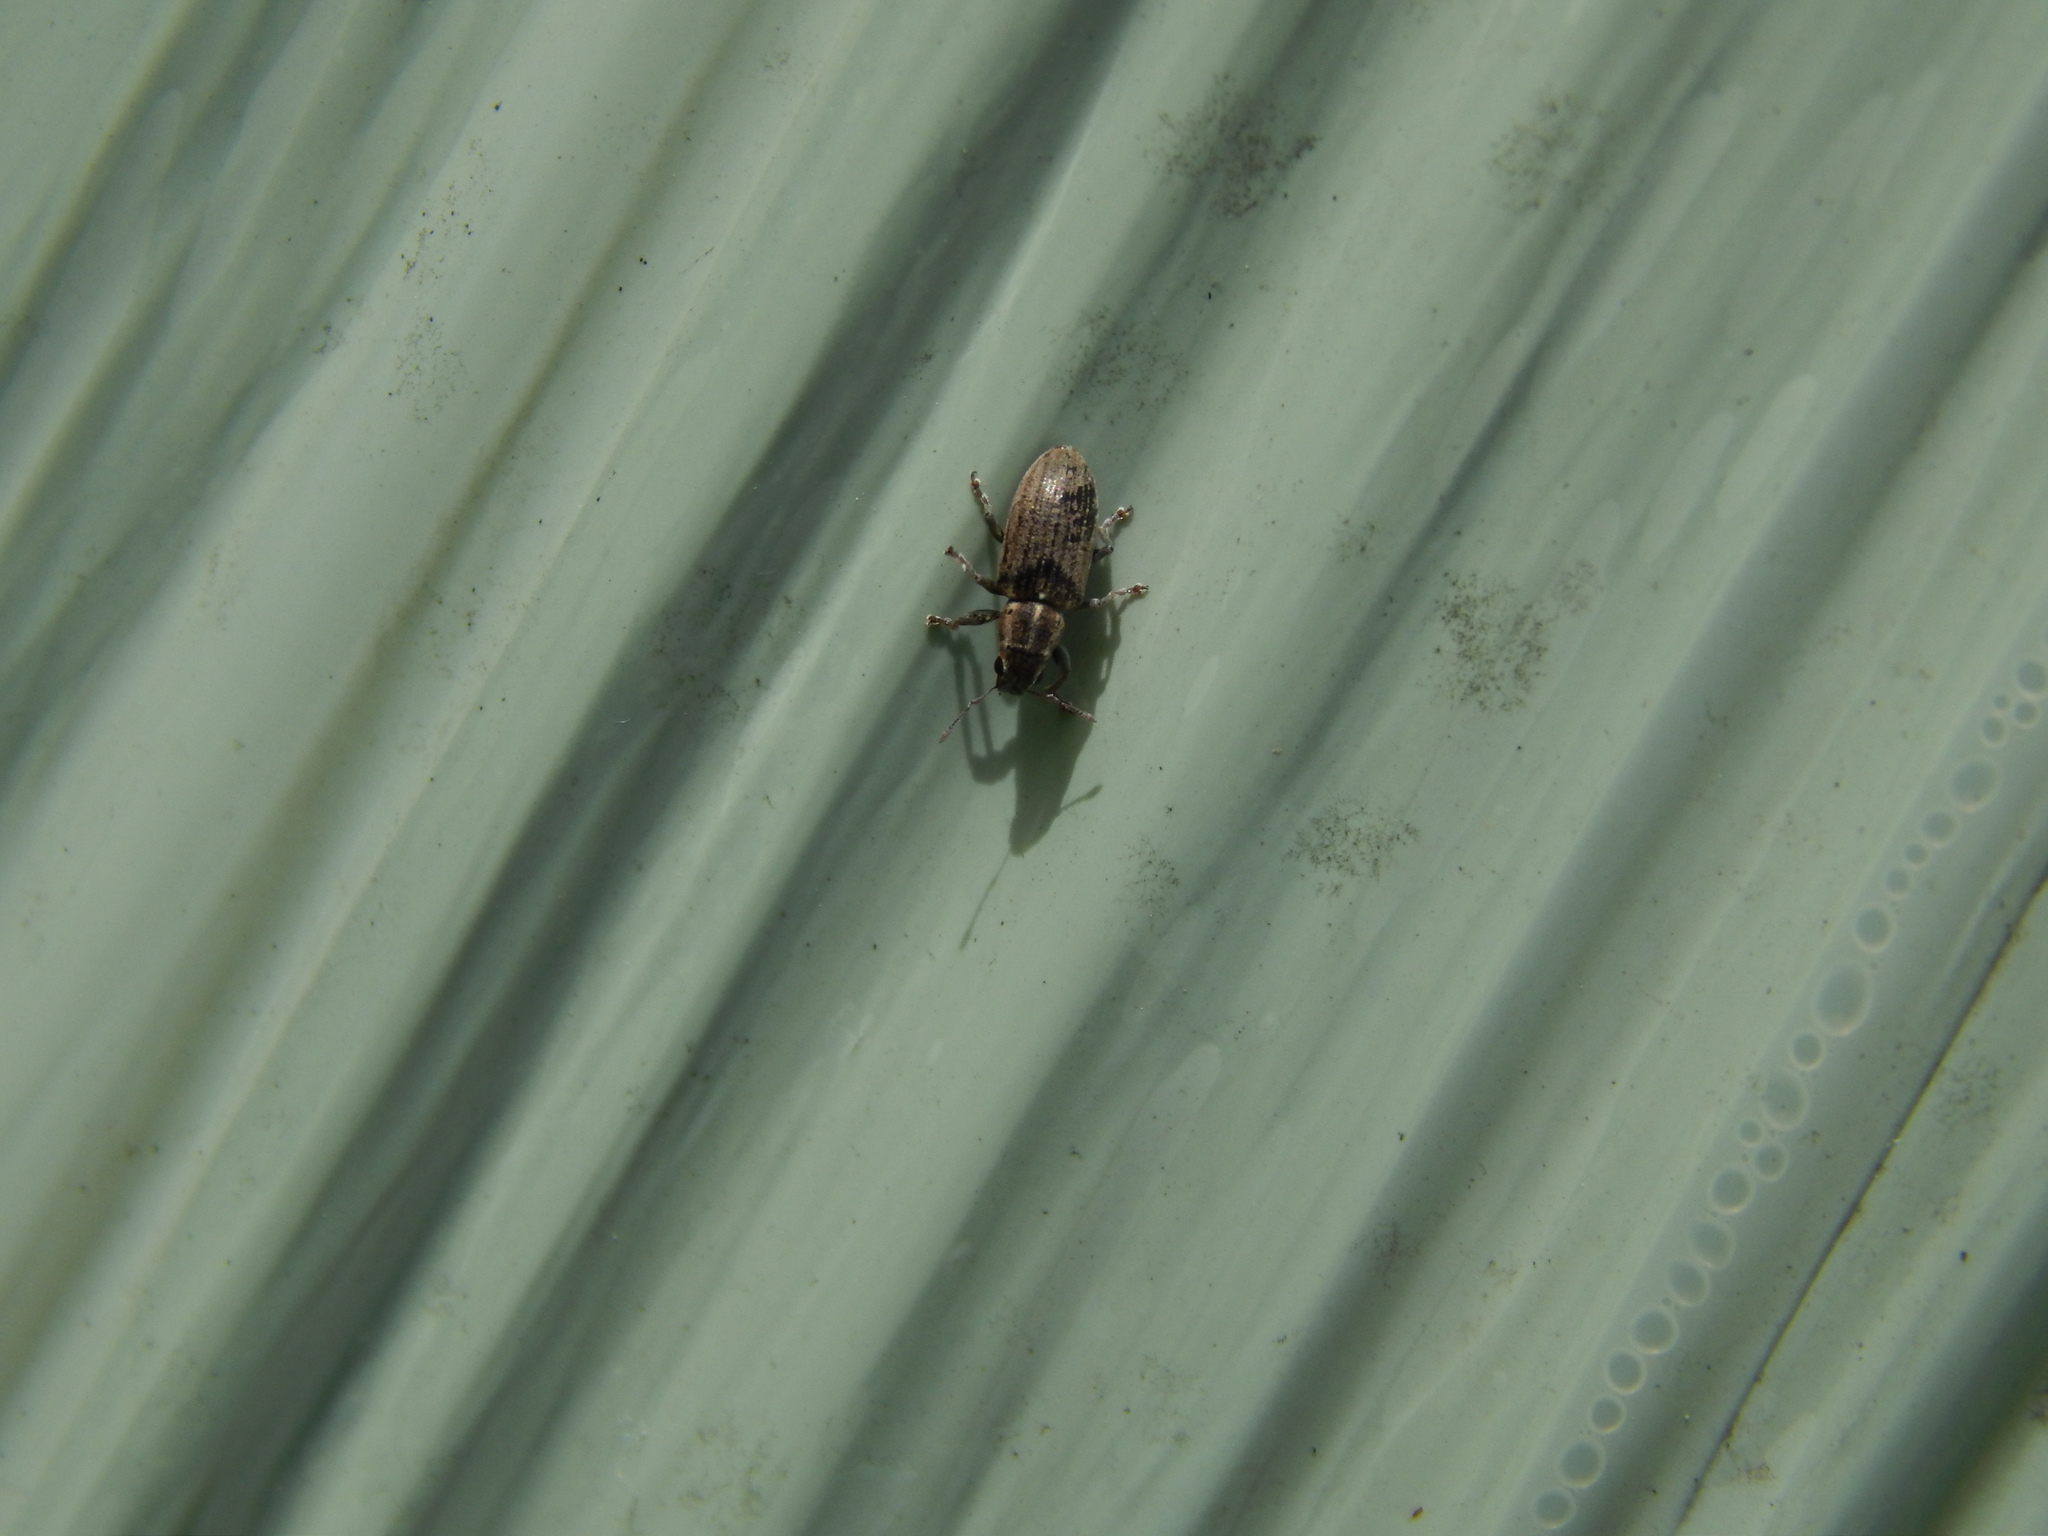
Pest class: pea_leaf_weevil